James Bond (naval officer)

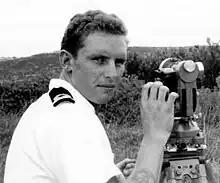
James Bond

Commander Graham James Bond (4 October 1945 – 8 April 2016) was an officer in the Royal Australian Navy. He was best known for having discovered and charted a new deep-water shipping channel through the Great Barrier Reef, the Hydrographers Passage, which was 250 miles shorter than the previous route.